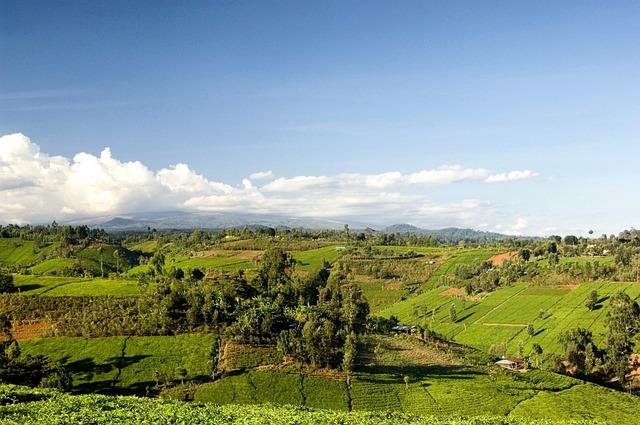
Sehemu kubwa ya ardhi yenye miinuko na mabonde. Likiwa na uoto wa asili unaovutia huku limelimwa mashamba mengi tofautitofauti, na pembeni yake kuna nyumba zenye makazi ya watu.